Soviet War Memorial (Treptower Park)

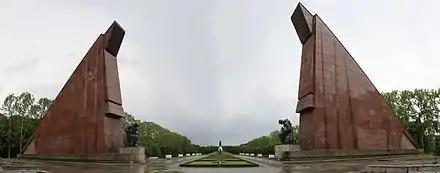
Panorama of the Soviet War Memorial at Treptow

Around the time of the fall of the Berlin Wall, unknown persons vandalised parts of the memorial with anti-Soviet graffiti. The "" claimed that the vandals were right-wing extremists and arranged a demonstration on 3 January 1990, which the PDS supported; 250,000 East German citizens participated. Through the demonstrations, the newly formed party stayed true to the communist roots of its founding party, and attempted to gain political influence.